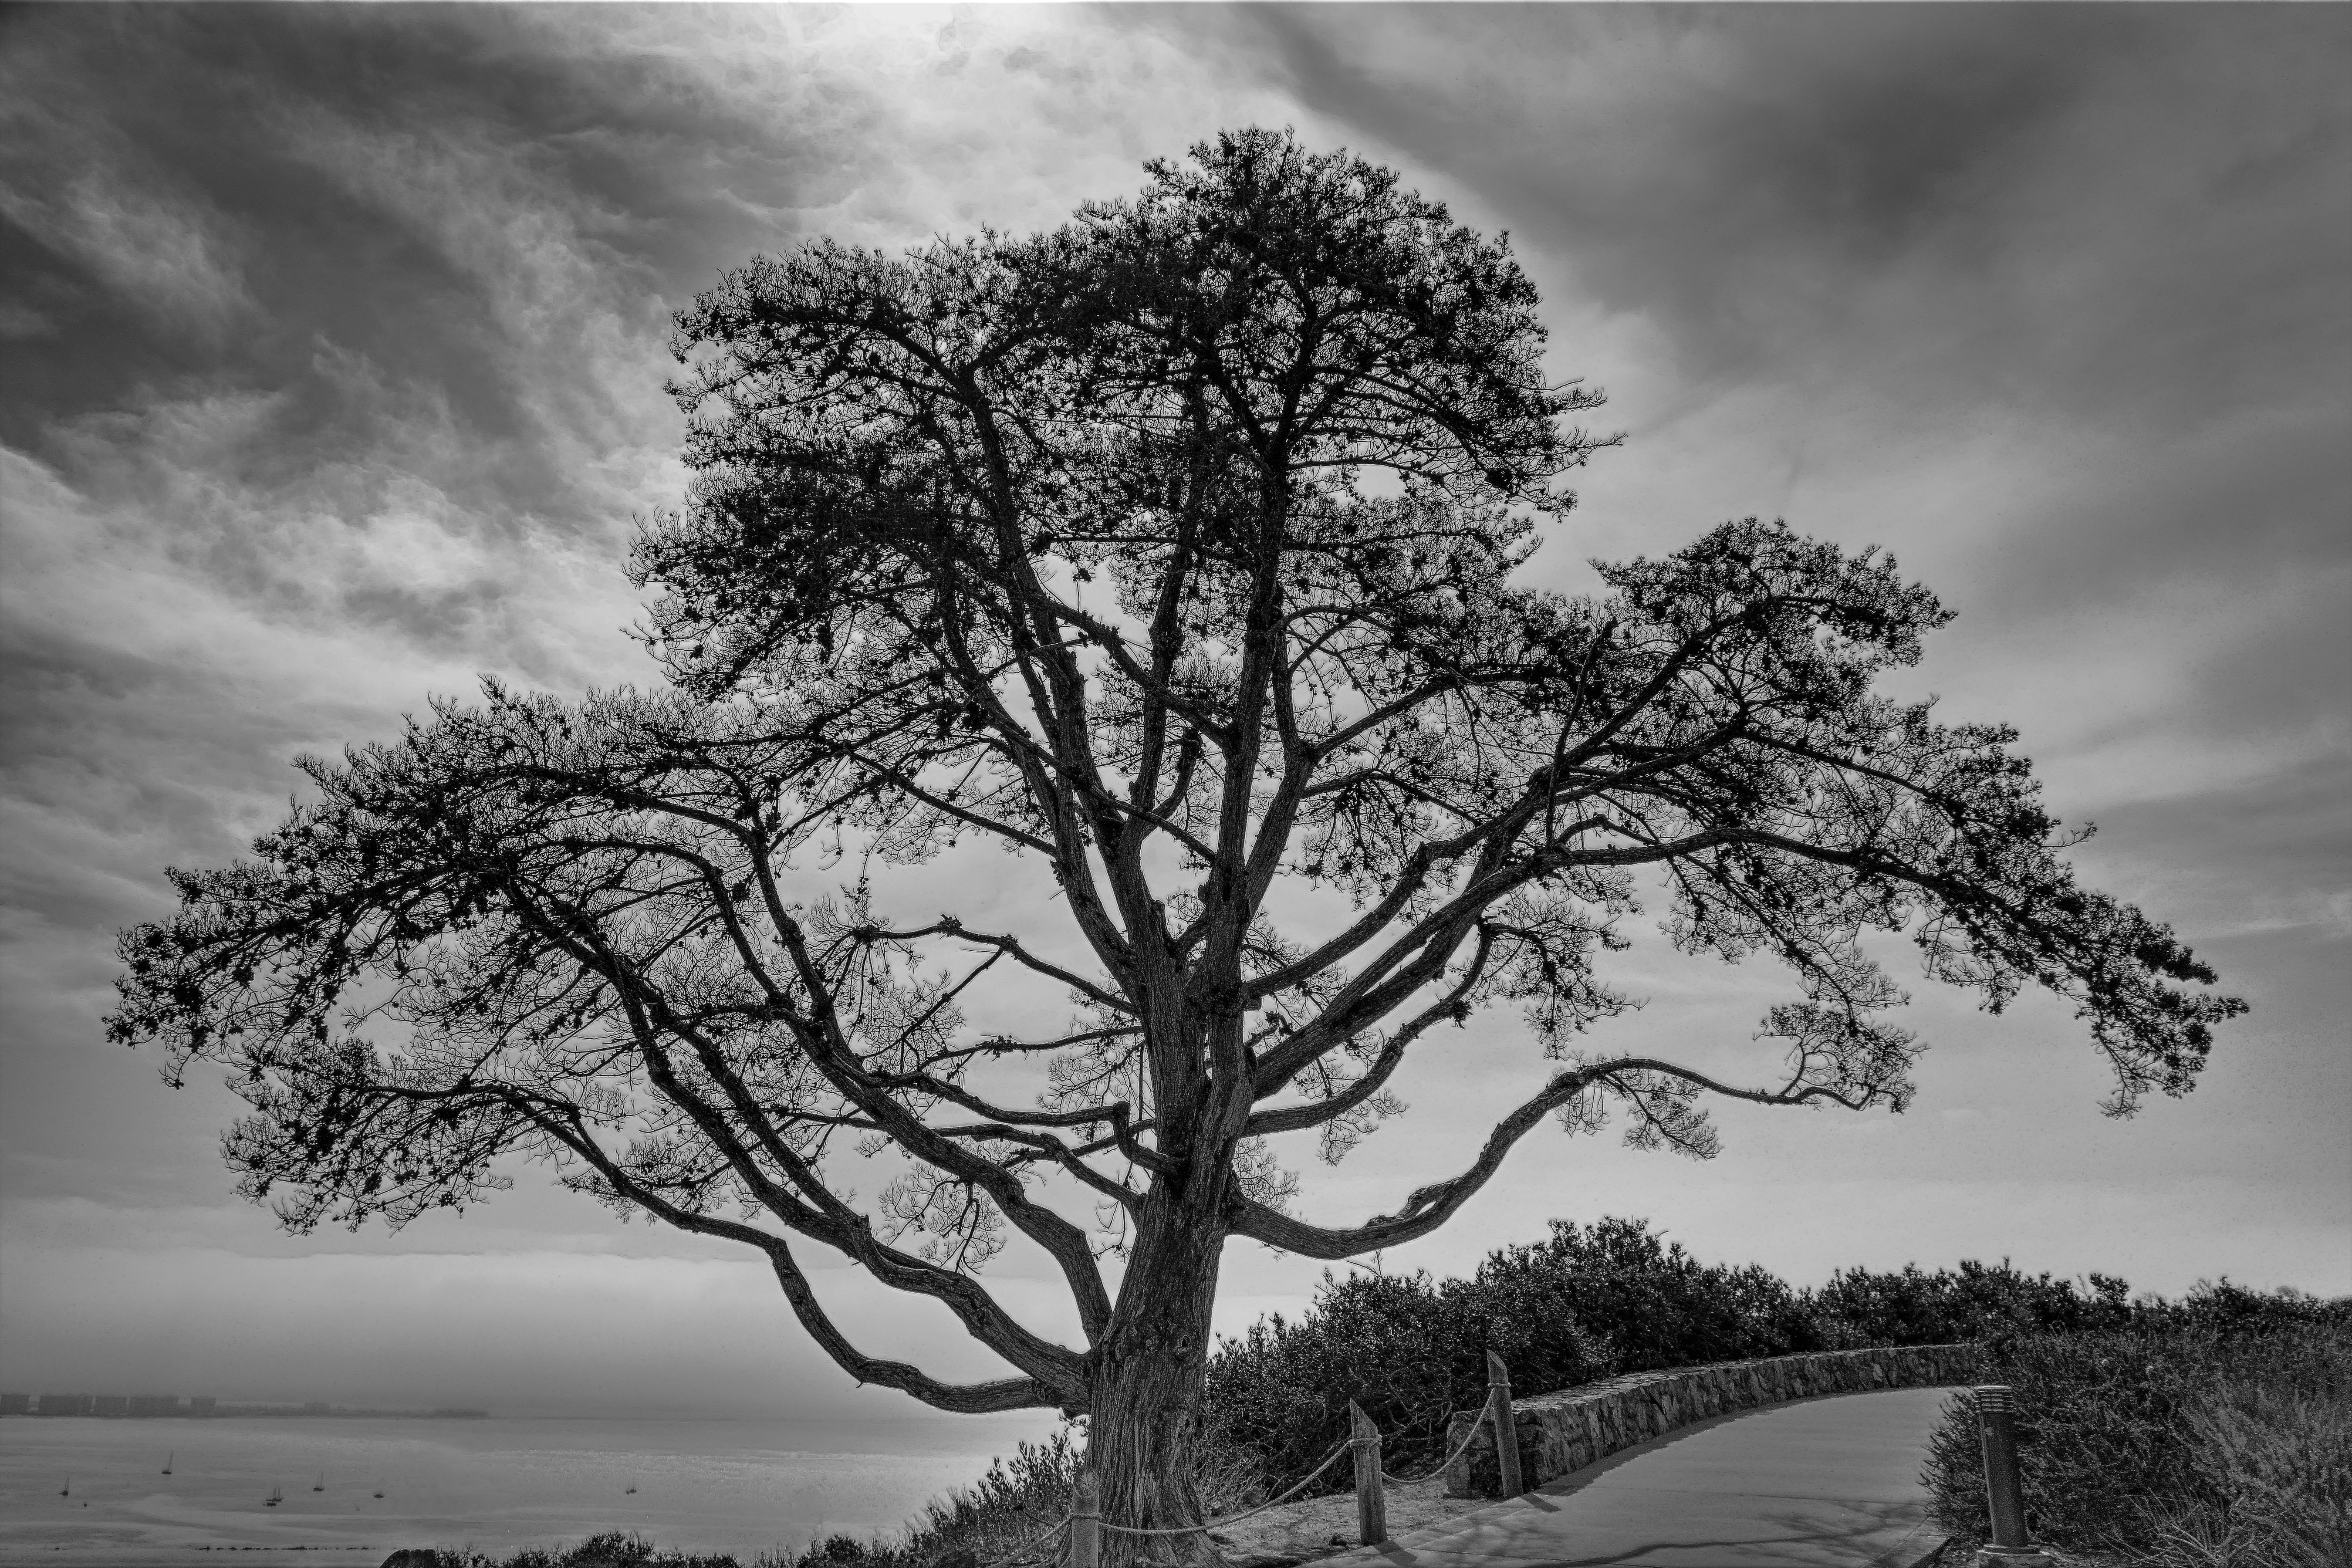
tree, branches, monochrome, dramatic, majestic, clouds, black and white, sky, natural landscape, nature, monochrome photography, white, branch, cloud, woody plant, atmospheric phenomenon, plant, landscape, photography, atmosphere, stock photography, horizon, trunk, winter, world, style, meteorological phenomenon, hill